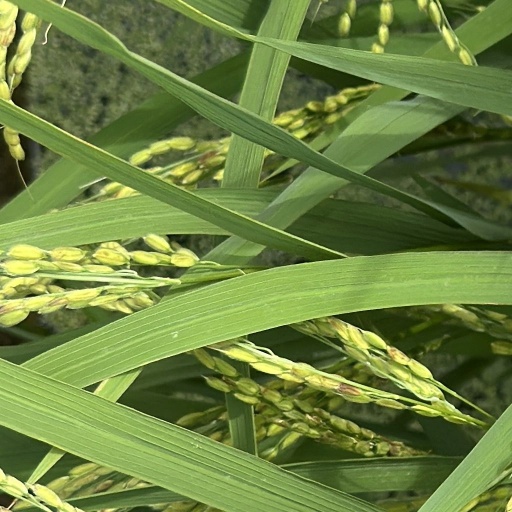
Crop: rice